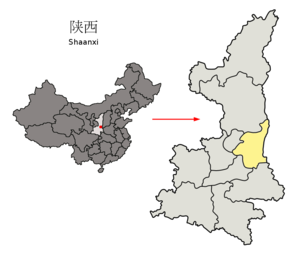
Weinan
Weinans beliggenhed i Shaanxi
Weinan er en by på præfekturniveau i provinsen Shaanxi i det centrale Kina, ikke langt øst for provinshovedstaden Xi'an. Præfekturet har et areal på 13,134 km², og en befolkning på 5.480.000 mennesker.